Appa (Avatar: The Last Airbender)

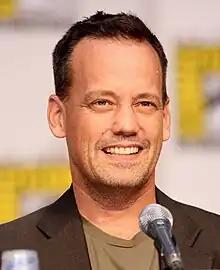
Dee Bradley Baker is the voice behind Appa for both the animated series and the film.

Appa is featured prominently throughout the franchise, not only in the "" TV series, but also in the film "The Last Airbender", various video games, and comic books. Dee Bradley Baker voices Appa in both the TV series and the film.